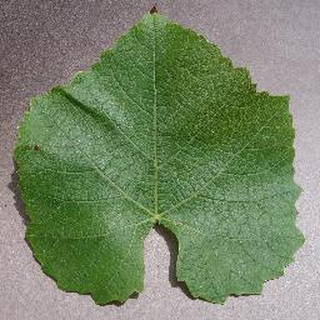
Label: healthy_grape